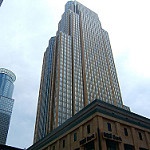
Label: buildings